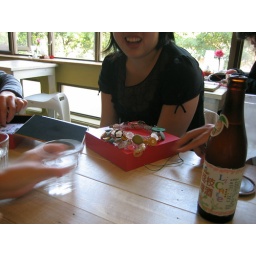
a necklace(by Chun), the lychee beer(ordered by Chien-hong, delicious) and glasses of clear water..., a picture of relaxing afternoon.